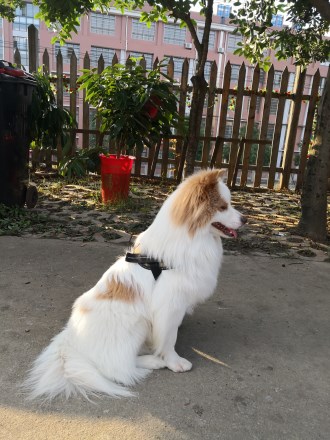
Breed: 1936-n000005-Pomeranian